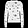
Label: Pullover